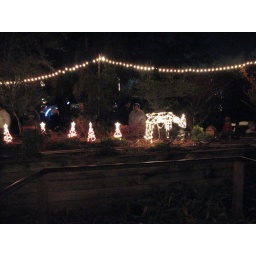
Model train exhibit with architectural models of the various styles of building in New Orleans and this region of Louisiana.